Waka Taka Ōzumō: Brothers Dream Match

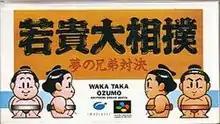
Cover art

is a sumo video game developed by Tomcat System and published by Imagineer for the Super Famicom, which was released exclusively in Japan in 1993.